Kshama Sawant

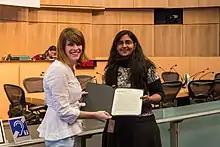
Sawant at Transgender Pride Day Proclamation

Sawant opposed the construction of the Alaskan Way Viaduct replacement tunnel calling it "environmentally destructive" and "something most people were against, most environmental groups were against".